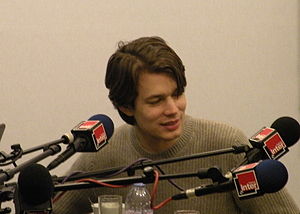
David Fray
David Fray er en fransk klassisk pianist. Fray har opnået opmærksomhed for såvel sine musikalske fortolkninger som for sin excentriske optræden.